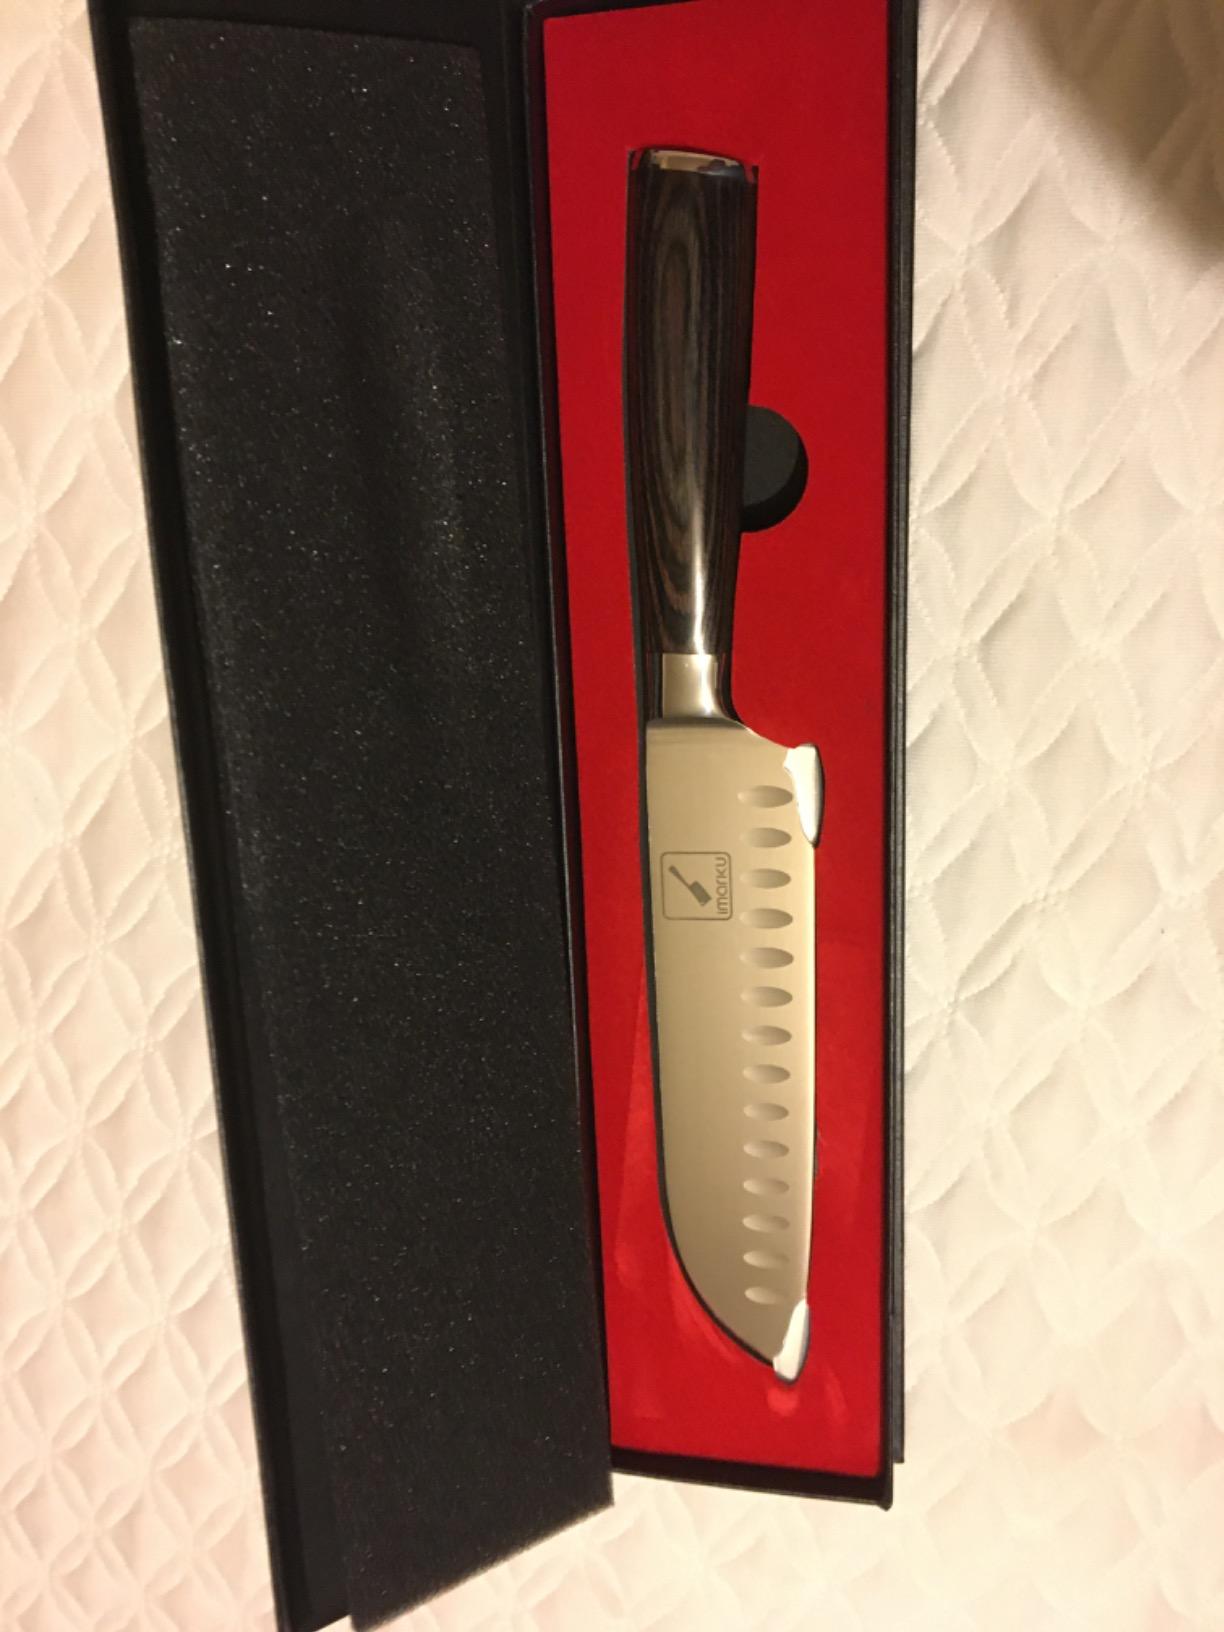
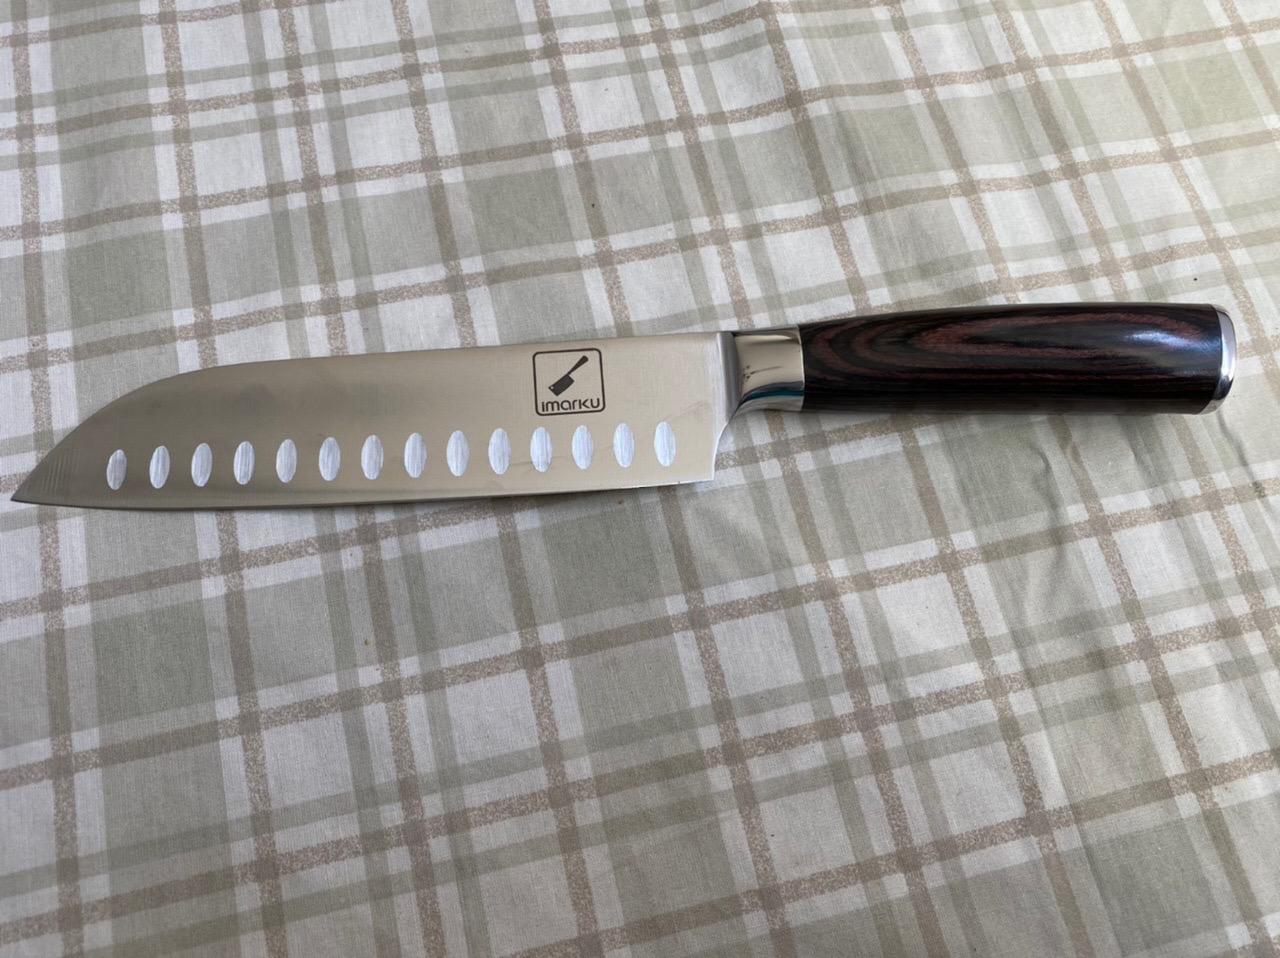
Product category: items_knife
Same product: yes